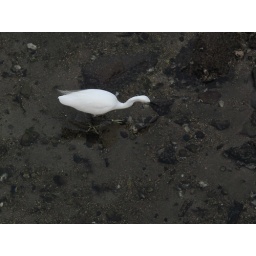
right after the boat and train shot, saw this egret picking through the sand below